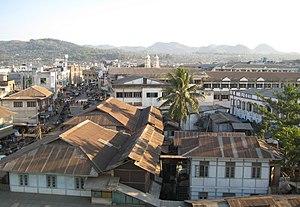
Pietro Manghisi P.I.M.E., né le 7 janvier 1899 à Monopoli et mort assassiné le 15 février 1953 en Birmanie, est un prêtre missionnaire italien considéré comme martyr par sa congrégation.